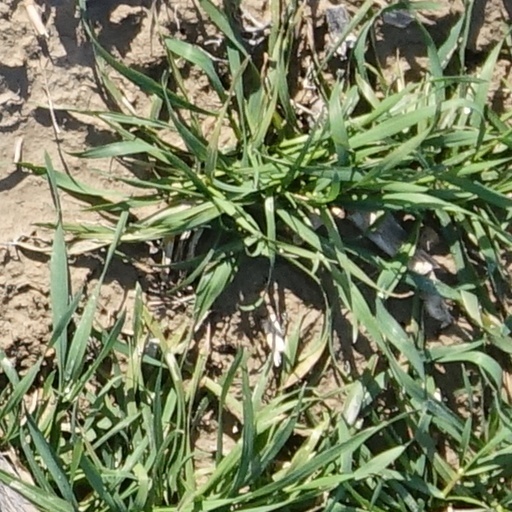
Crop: wheat